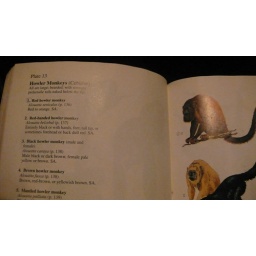
howler monkeys in the field guide